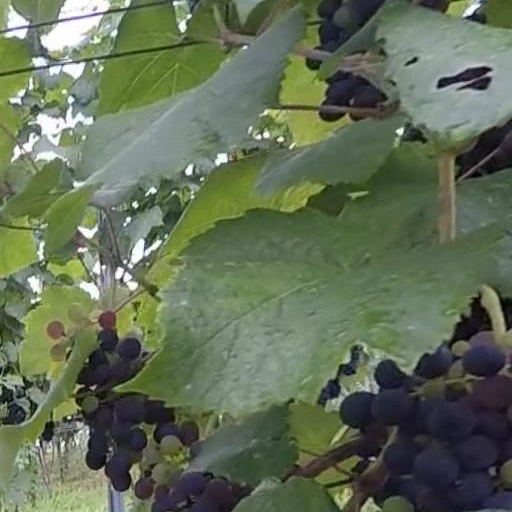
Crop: grape